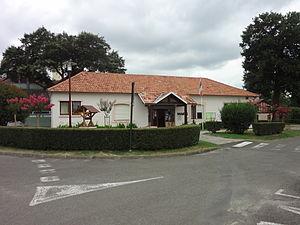
Pouydesseaux est une commune du Sud-Ouest de la France, située dans le département des Landes.